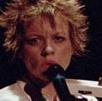
Age: 38